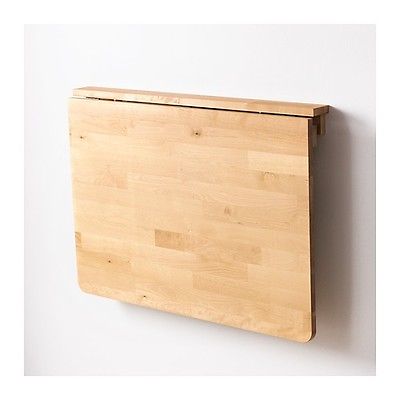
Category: table